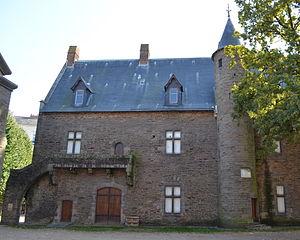
Manoir Jean V ou Manoir de la Touche - Musée Dobrée - Nantes, Loire-Atlantique
Le Musée Départemental Thomas-Dobrée, couramment appelé Musée Dobrée appartient au conseil départemental de la Loire-Atlantique depuis 1895. Il est situé dans le centre-ville de Nantes, dans le quartier Graslin, à proximité du Muséum d'histoire naturelle et du cours Cambronne. En 2013, le département décide de rassembler les collections et les monuments au sein d’un nouveau service départemental nommé Grand Patrimoine de Loire-Atlantique. Le musée Dobrée fait partie des édifices concernés tout comme le château de Châteaubriant, le château de Clisson, la chapelle du Vieux-Bourg de Saint-Sulpice-des-Landes et le domaine de la Garenne Lemot.